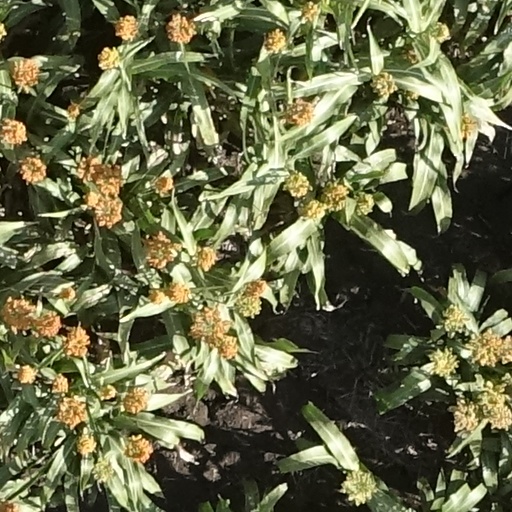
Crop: sorghum